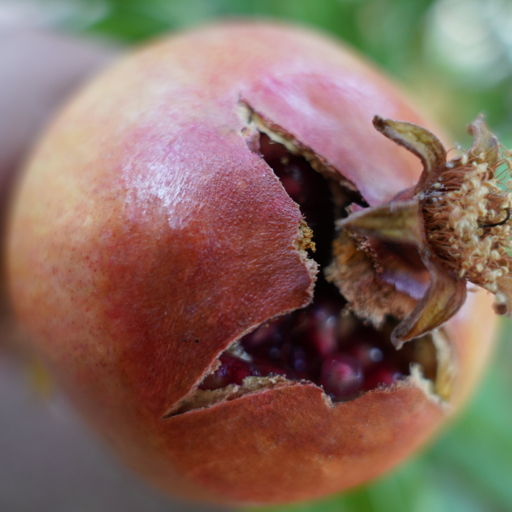
Label: Ectomyelois ceratoniae